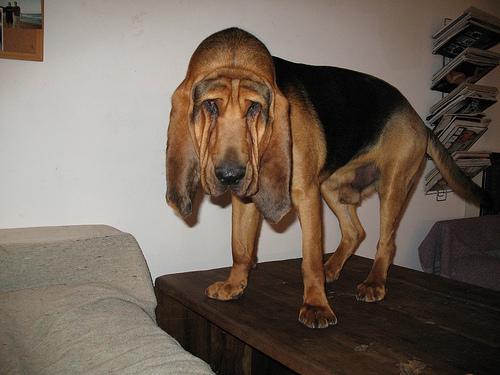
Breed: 207-n000044-bloodhound